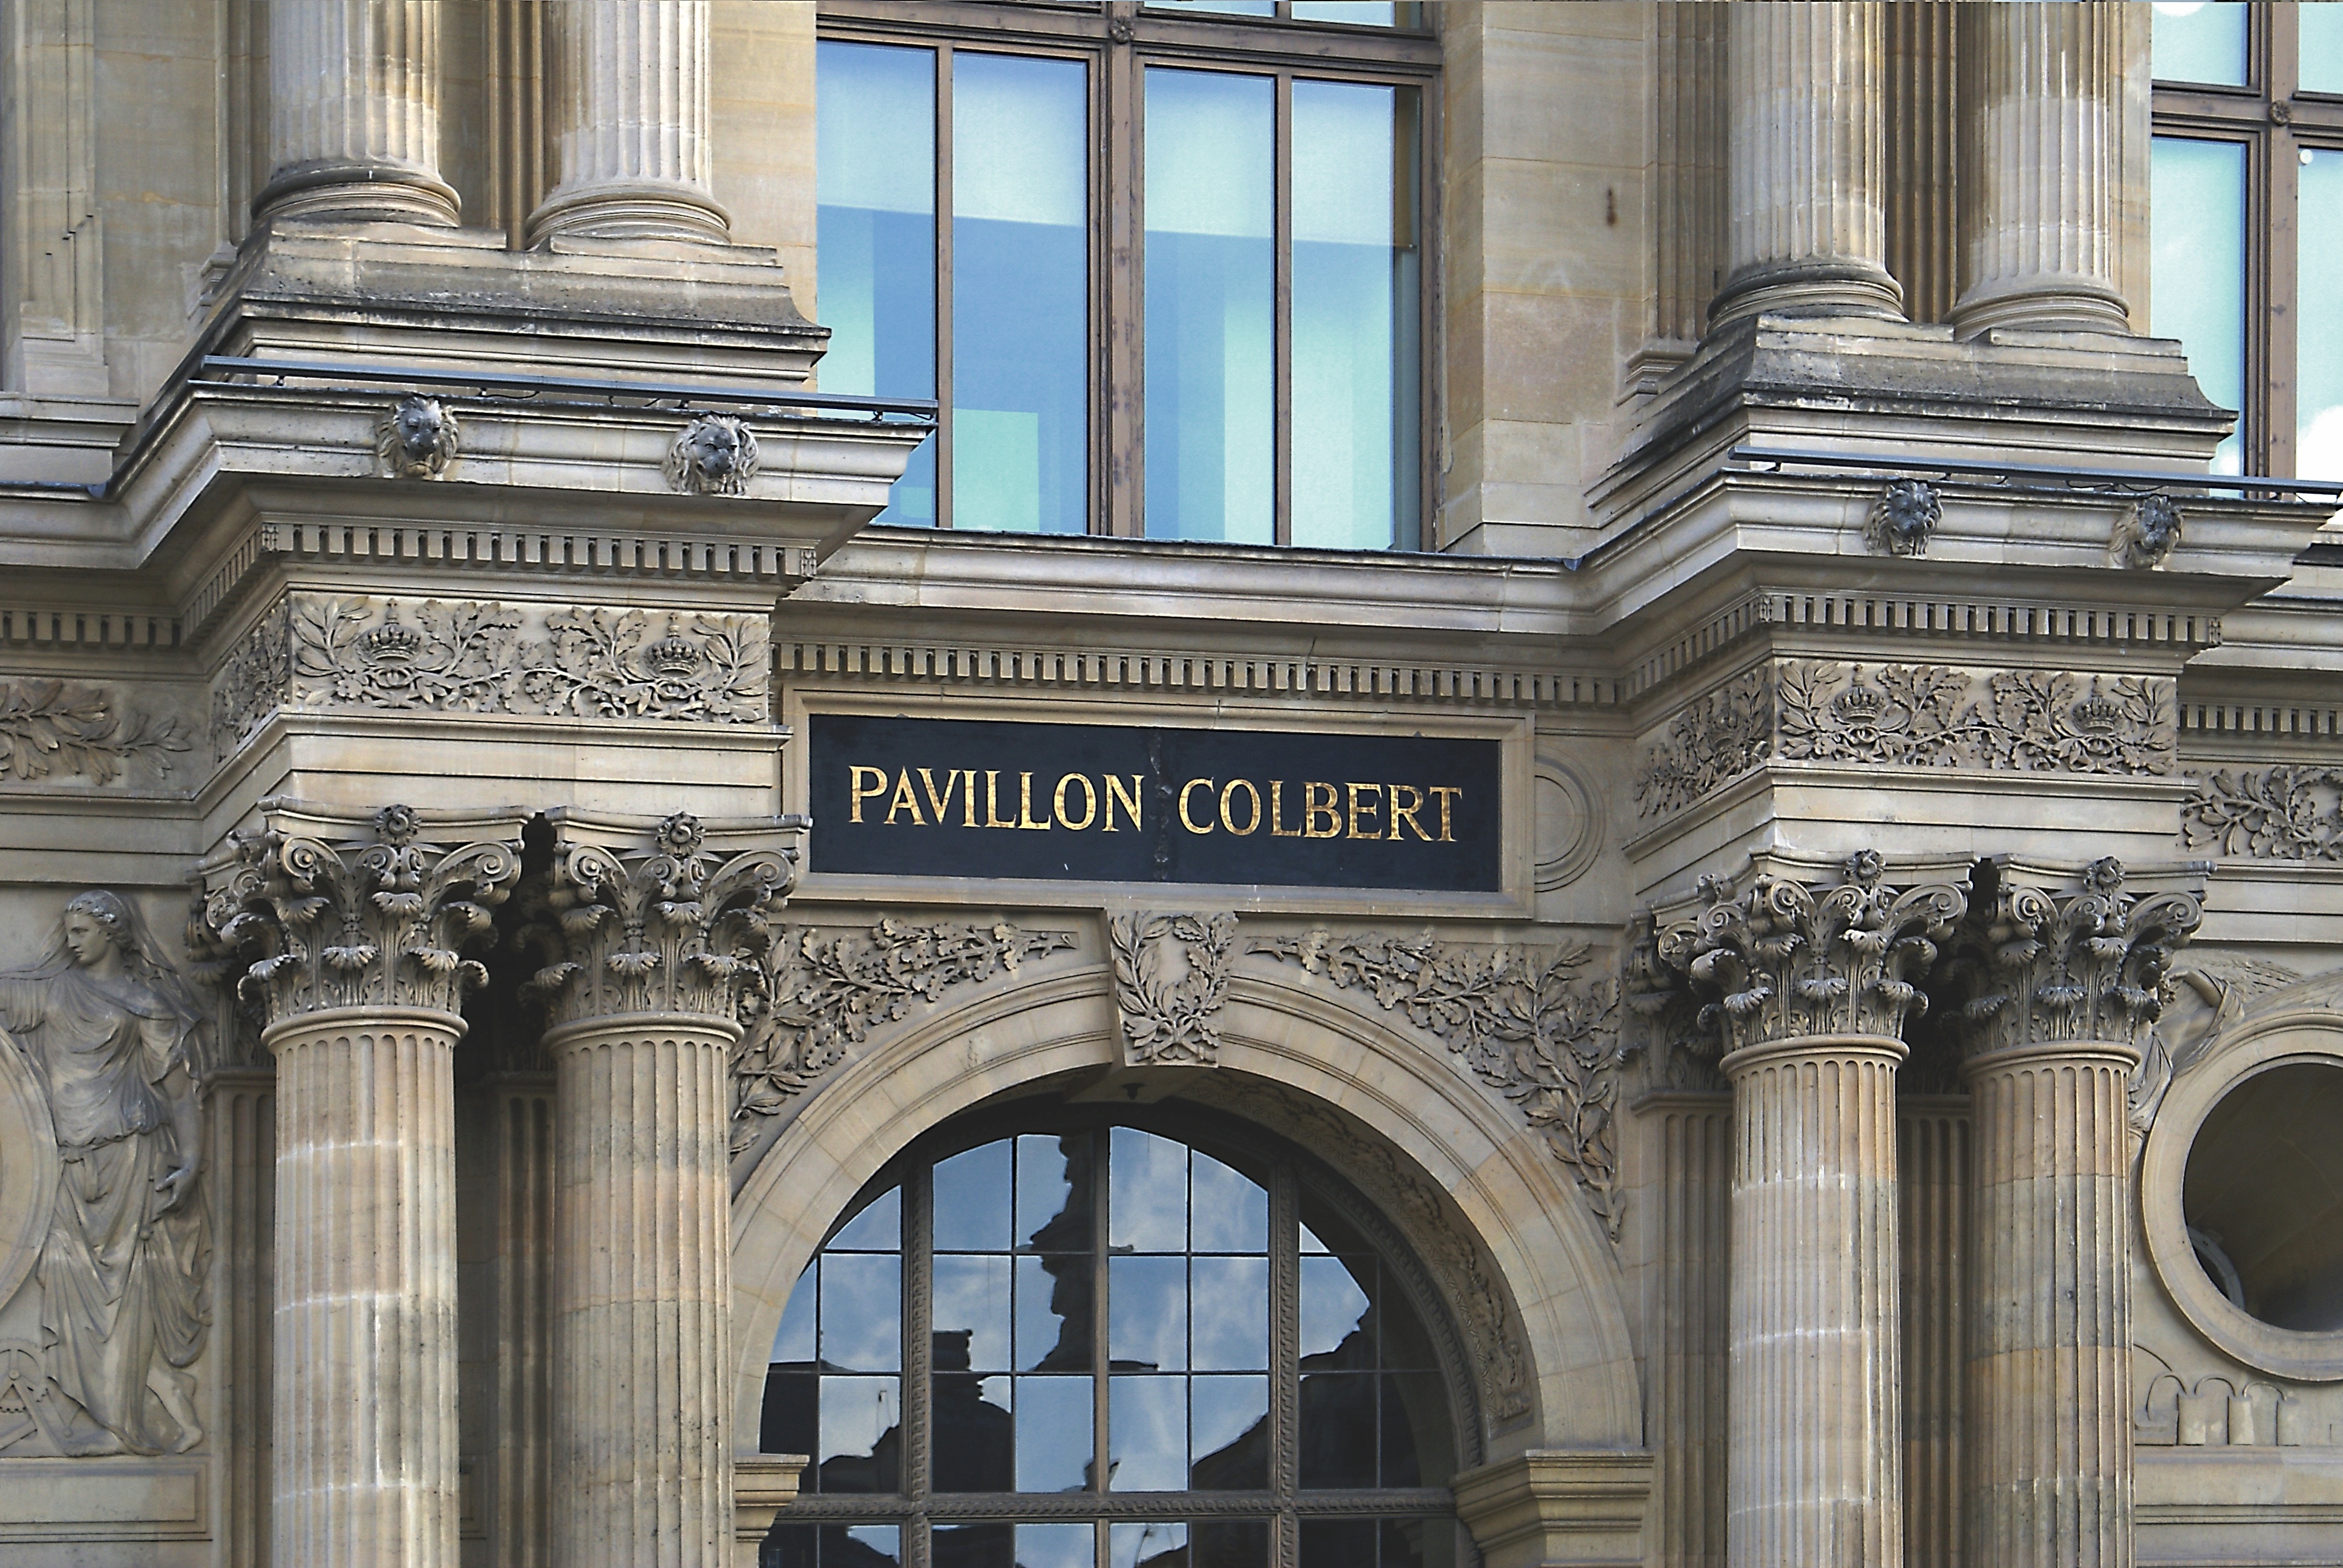
architecture, structure, building, palace, city, paris, monument, france, statue, arch, column, louvre, entrance, landmark, facade, tourism, tour, figure, pavilion, synagogue, culture, history, style, tourist attraction, basilica, reliefs, the museum, pediment, the palace, classical architecture, the royal palace, the tradition of, photo gallery, architectural decoration, ancient history, ancient roman architecture